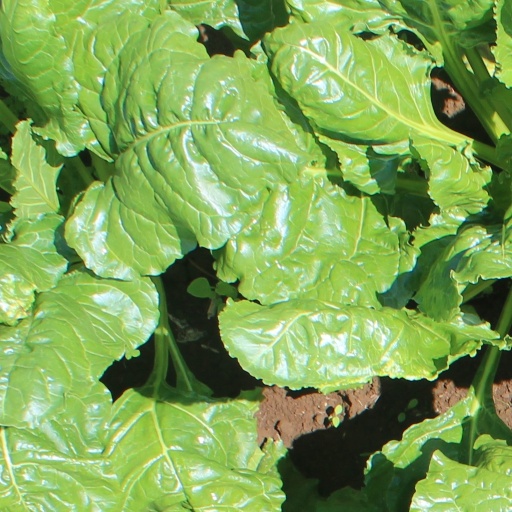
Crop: sugar beet